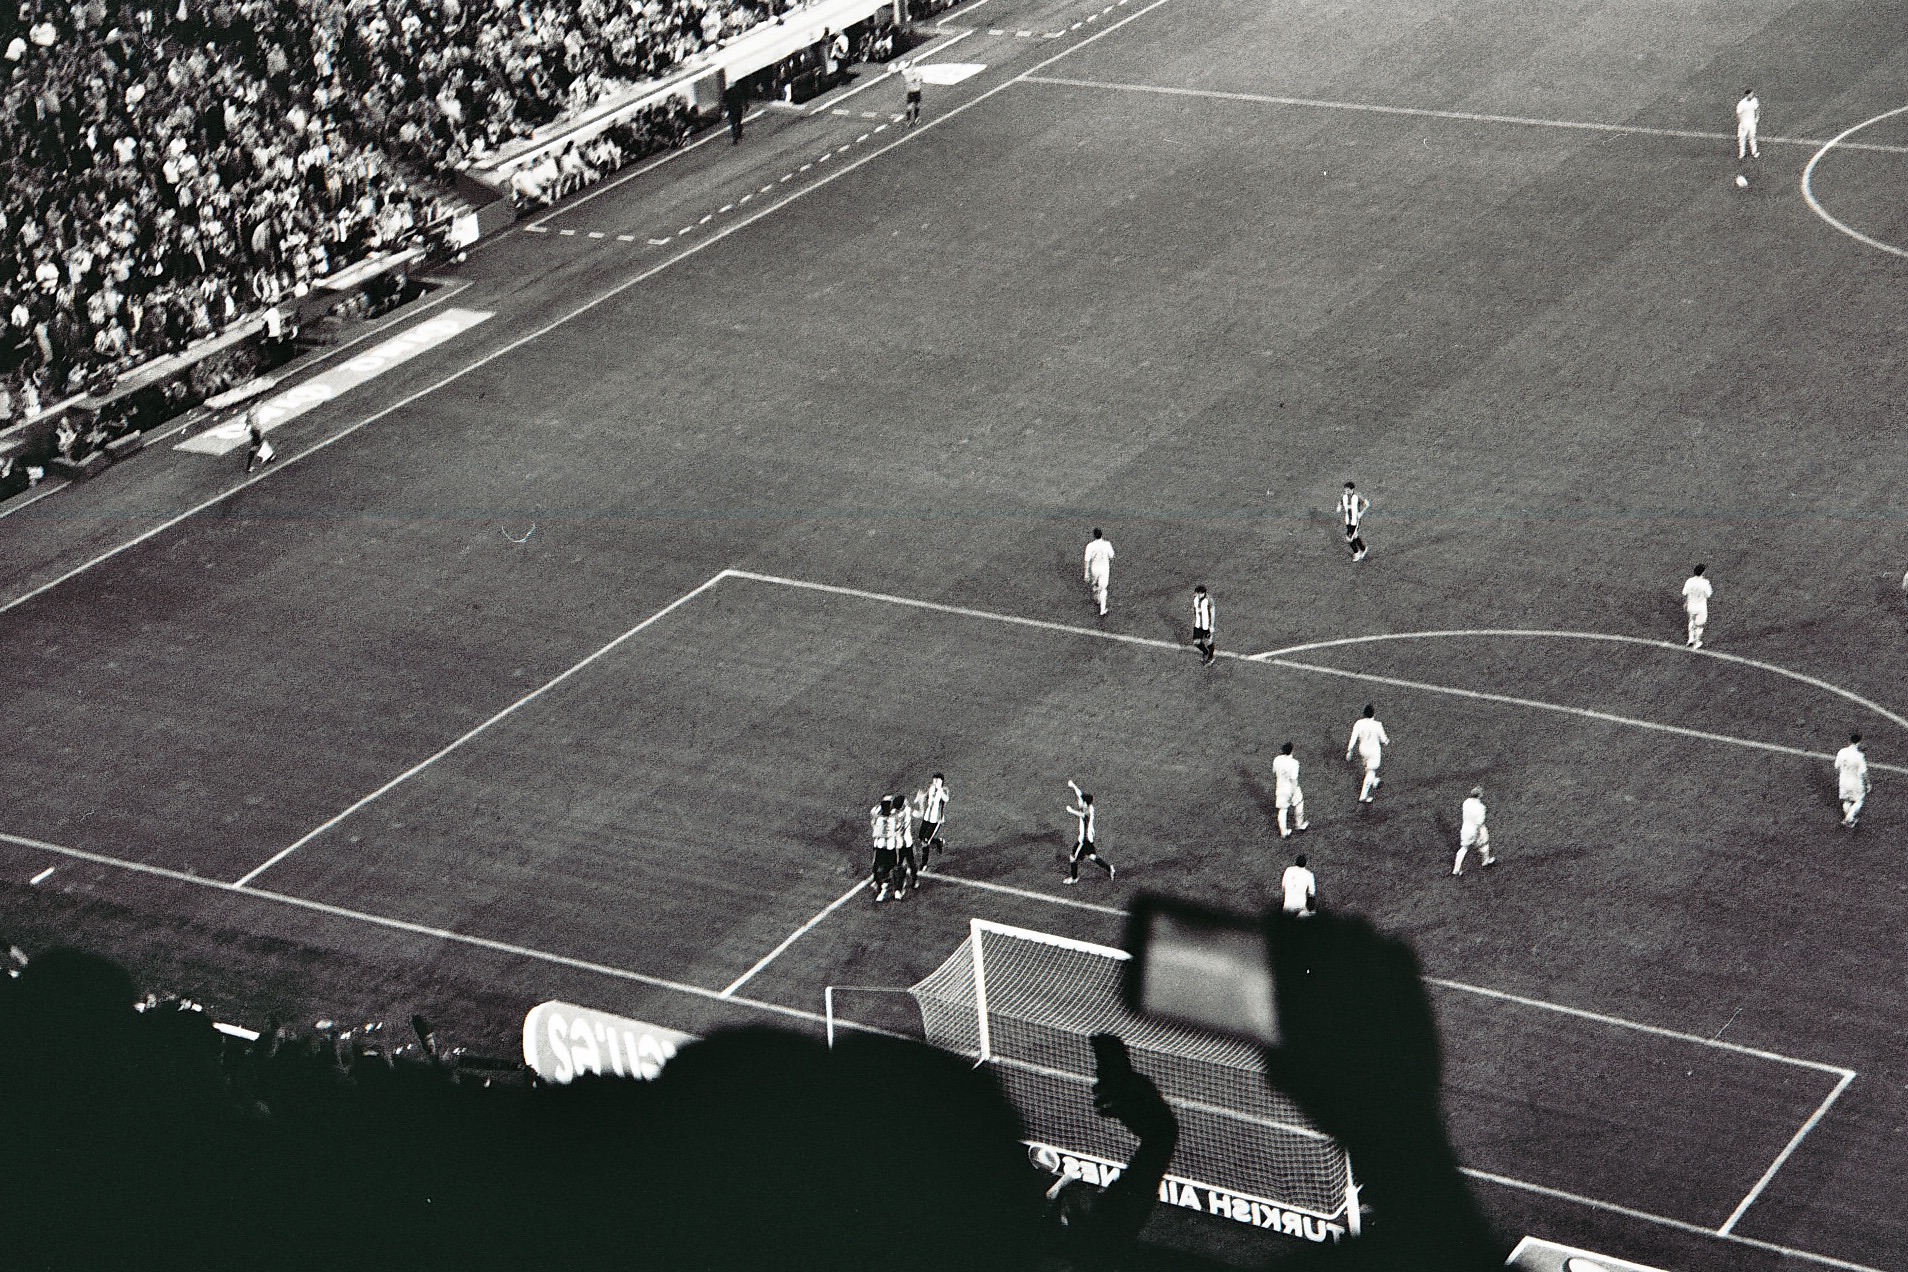
black and white, structure, monochrome, stadium, race track, aerial photography, monochrome photography, atmosphere of earth, sport venue, soccer specific stadium